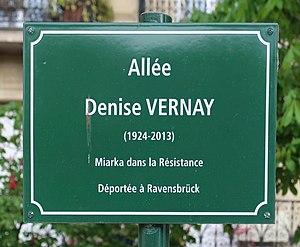
Allée Denise-Vernay dans le jardin Marco-Polo (Paris, 6e).
Denise Vernay, née Jacob le 21 juin 1924 et décédée le 4 mars 2013, est une résistante française. Arrêtée en 1944 pendant qu'elle transportait deux postes émetteurs et des finances pour le maquis des Glières, elle est torturée par la Gestapo puis déportée à Ravensbrück. Rescapée, elle témoigne de l'horreur des camps. Elle est la sœur de Simone Veil.
L'allée Denise-Vernay est une allée piétonne située dans le Jardin des Grands-Explorateurs Marco-Polo et Cavelier-de-la-Salle dans le 6ᵉ arrondissement de Paris.